Lobos Island (Rio Negro)

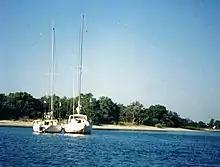
Sailboats anchored in Negro river False Mouth with Lobs Island beach

Lobos is part of the governmental program Painted Birds Region (Spanish: Corredor de los Pájaros Pintados), named after the poetic interpretation of the Guaraní word Uruguay. The program reinforced the touristic infrastructure of departments along the Uruguay River and encourages regional attractions in sports, gastronomy, traditional activities and popular feasts. In Villa Soriano, the historic wooden pier was restored and equipped for pleasure vessels and is the first tourist landing place on the Negro River.